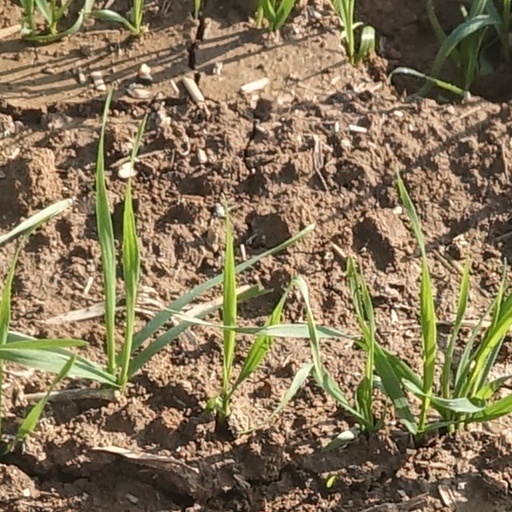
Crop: wheat